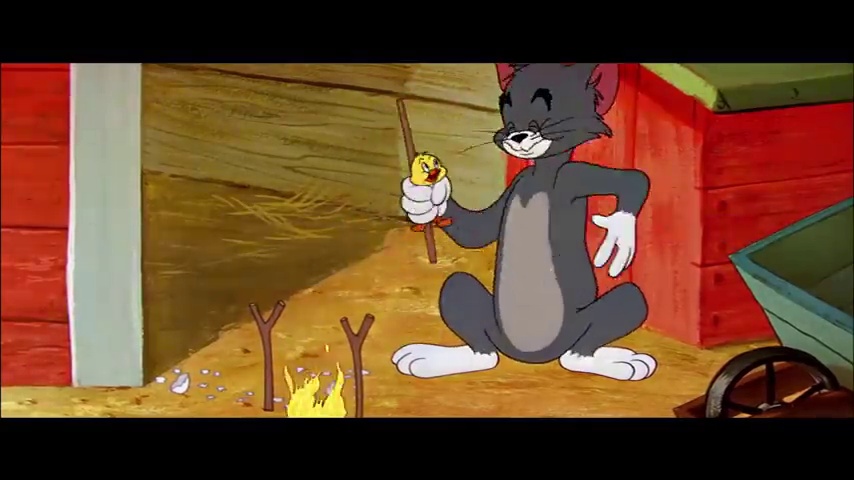
Portrait style: Cartoon Portrait